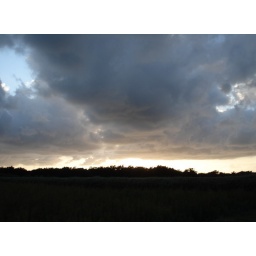
Sun setting behind some clouds afer our bike ride around the island.